The Layer Quaternity

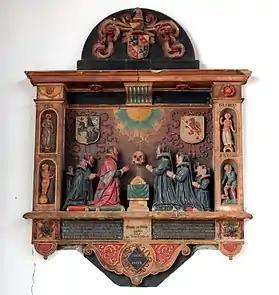
The Layer Monument with four Northern Mannerist figurines

The Layer Quaternity are four marble sculpture figurines approximately in height located on the two columns of the Layer Monument, an early 17th-century polychrome mural monument which was installed in the Church of Saint John the Baptist, Maddermarket, Norwich to the memory of Christopher Layer (1531–1600).